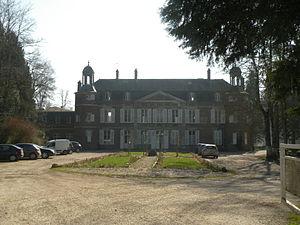
Château de Beaufresne de Le Mesnil-Théribus
Cet article recense de manière non exhaustive les châteaux, maisons fortes, mottes castrales, situés dans le département français de l'Oise. Il est fait état des inscriptions et classements au titre des monuments historiques, ainsi que de l'inscription au pré-inventaire des jardins remarquables.
Le Mesnil-Théribus est une commune française située dans le département de l'Oise, en région Hauts-de-France.